Anthonie van der Heim

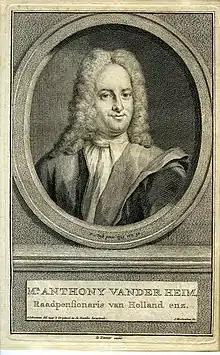
Anthonie van der Heim

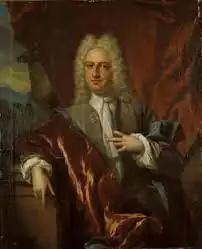

Anthonie van der Heim (28 November 1693, in The Hague – 17 July 1746, in 's-Hertogenbosch) was Grand Pensionary of Holland from 4 April 1737 to 17 July 1746.